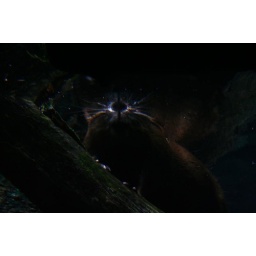
This pic is of a beaver, looking up at him from a window under the water